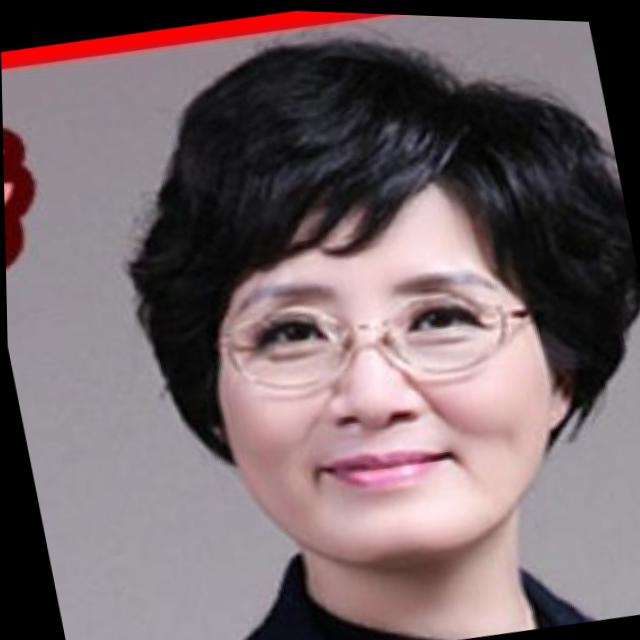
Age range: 45-64